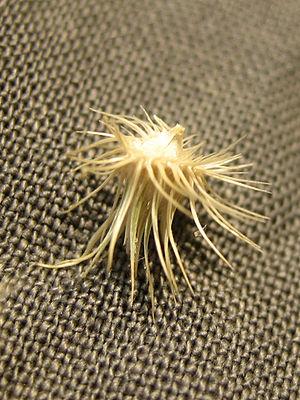
Cenchrus biflorus ou cramcram (également cram-cram)accroché sur un tissu
Cenchrus biflorus, le cram-cram est une espèce de plantes herbacées épineuses de la famille des Poaceae dont les graines s'accrochent aux vêtements. Elle est adaptée aux zones tropicales chaudes et sèches et se rencontre généralement sur les sols sableux.
Le Sahara est un vaste désert chaud situé dans la partie nord du continent africain. Il s'étend sur 5 000 km d'ouest en est, de l'océan Atlantique à la mer Rouge, et couvre plus de 8,5 millions de km², ce qui en fait la plus grande étendue de terre aride d'un seul tenant dans le monde.